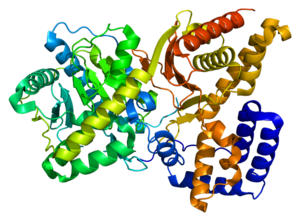
La choline acétyltransférase est l'enzyme principale de la synthèse de l'acétylcholine, un important neurotransmetteur des systèmes nerveux central et périphérique. La ChAT qui est une enzyme de type acyltransférase, est synthétisée dans le corps cellulaire des neurones puis transféré par le flux axoplasmique vers la terminaison axonale où elle métabolise l'actéycholine à partir de la choline et d'un acétate fournit par l'acétyl-coenzyme A.